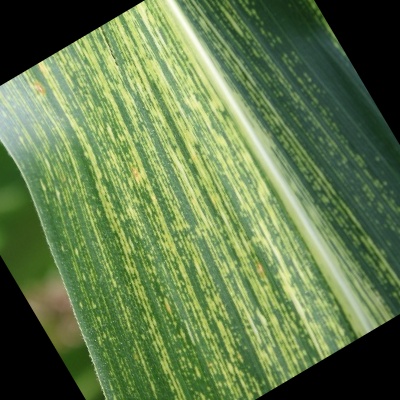
Label: Corn_(Maize)___Maize_Streak_Virus